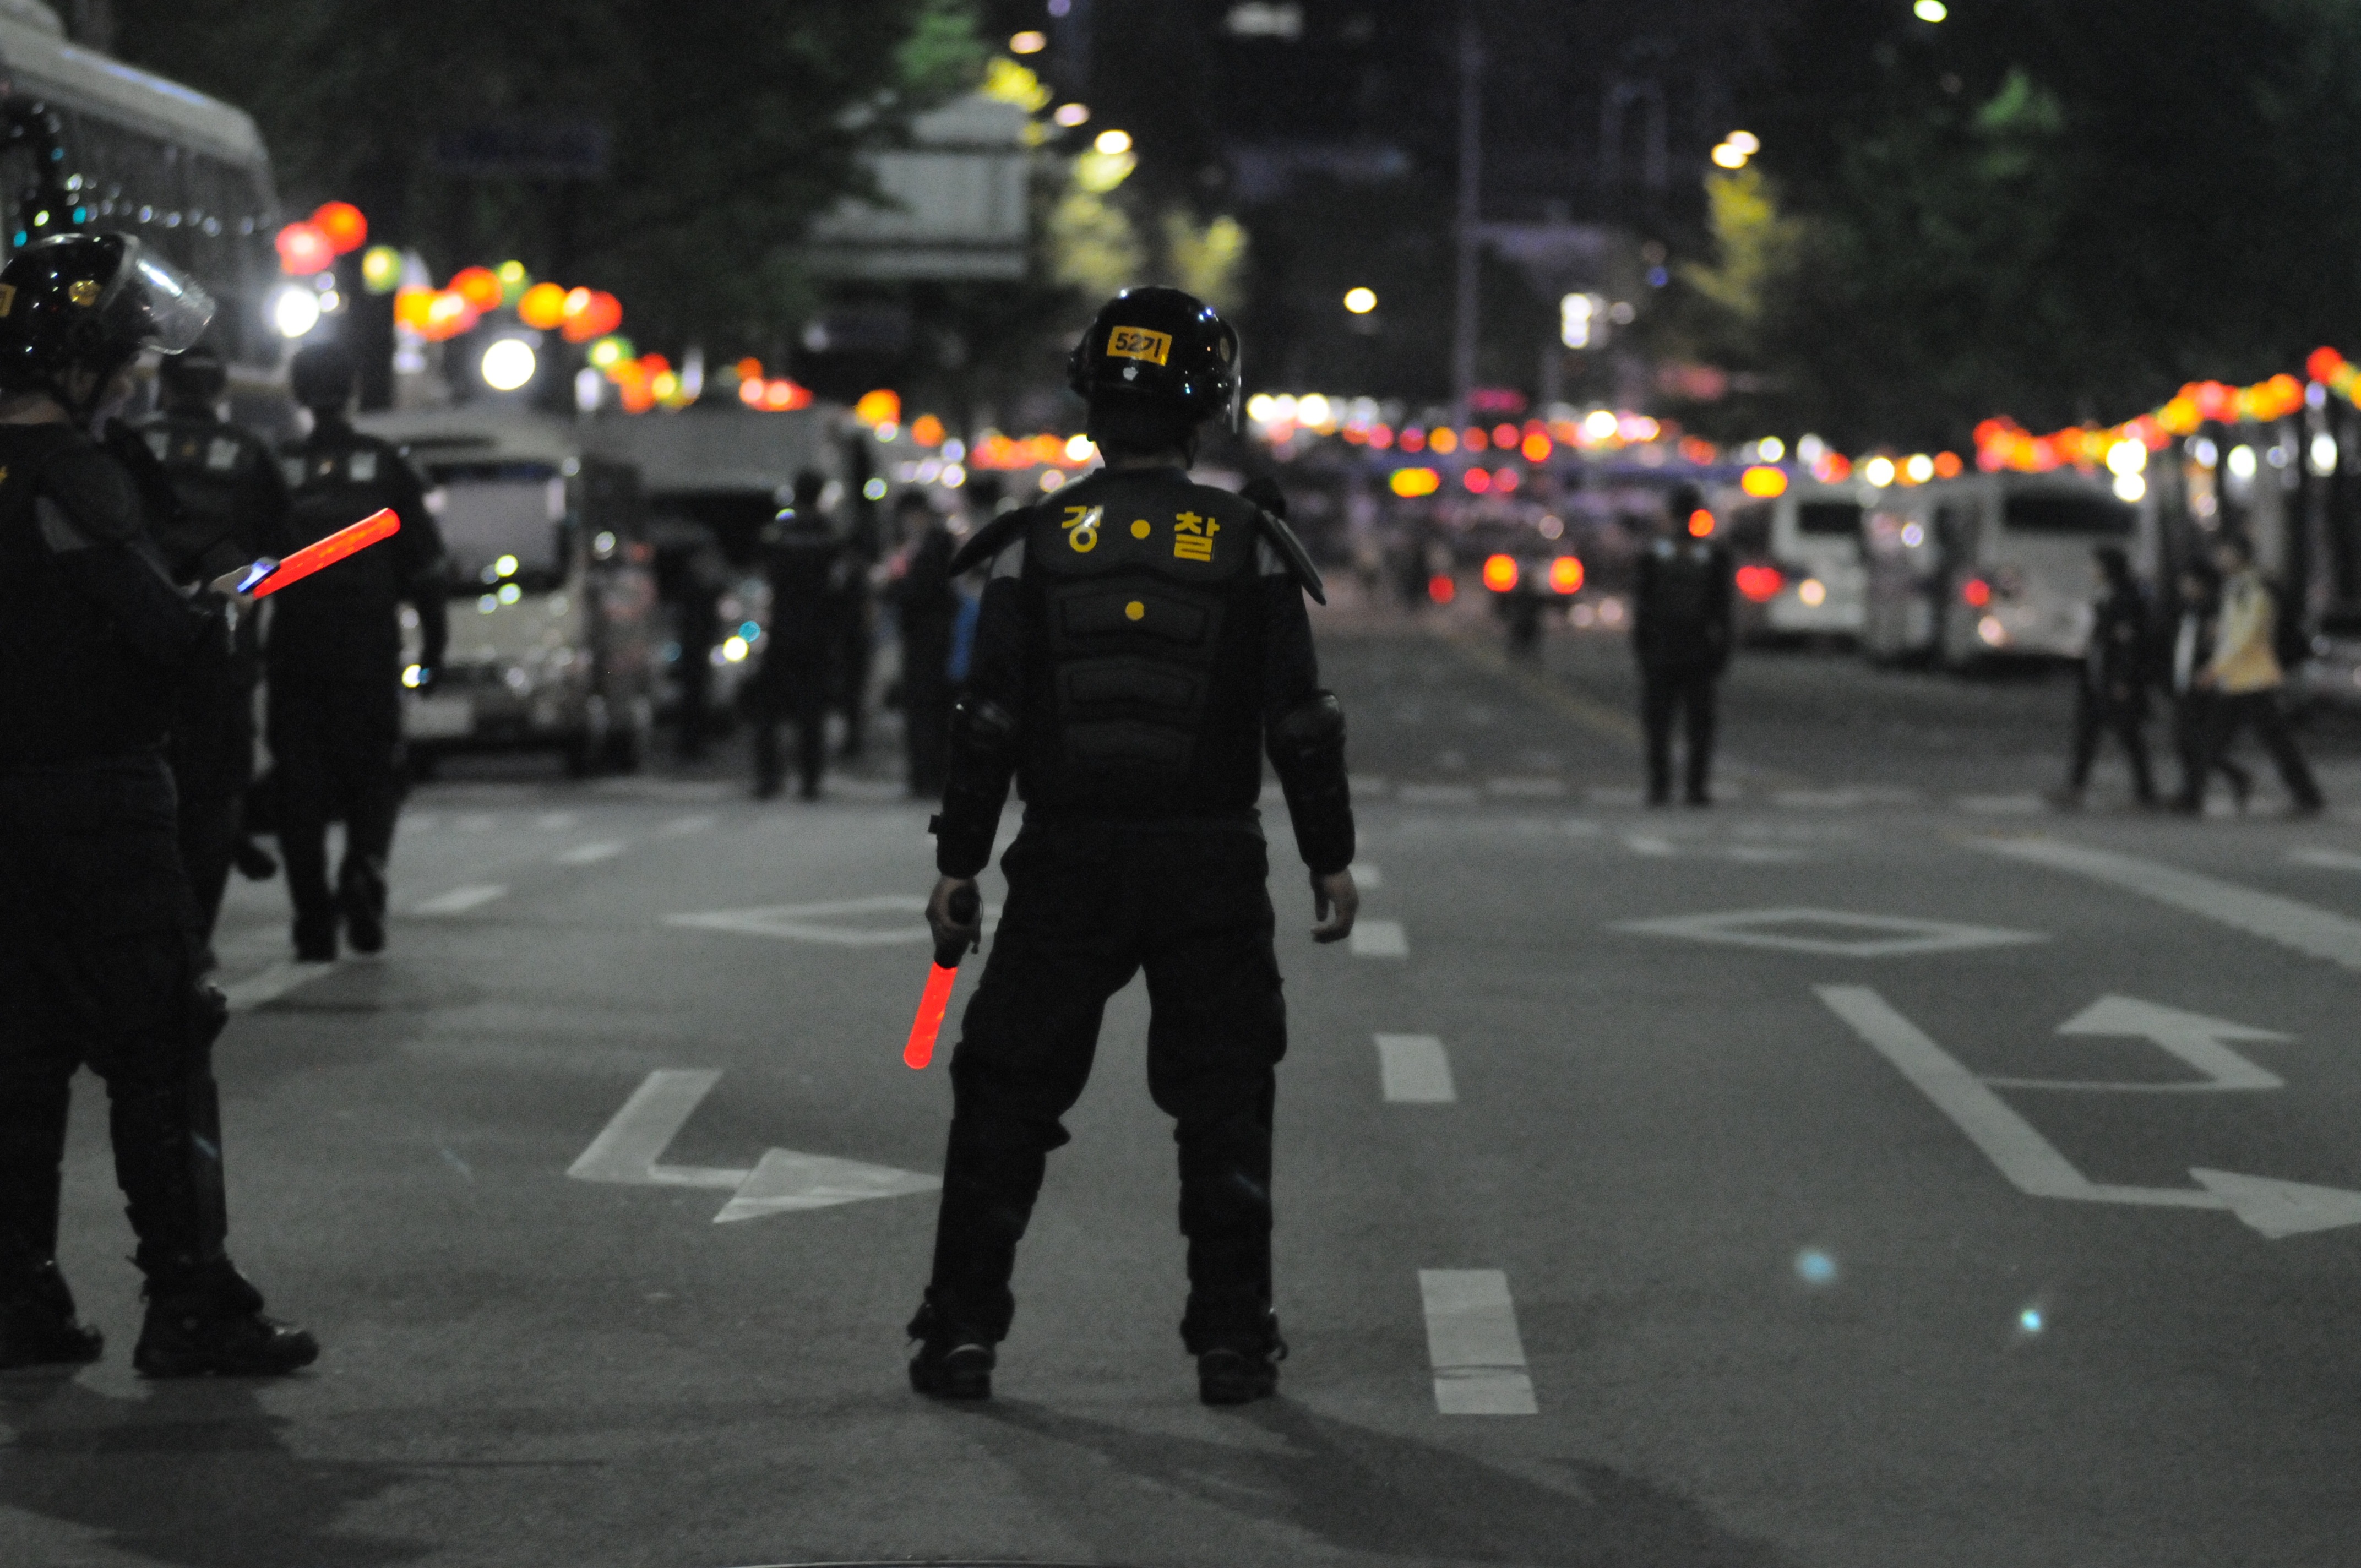
pedestrian, person, riot, police, demonstration, protest, official, marching, republic of korea, police officer, military police, riot police, crowd control